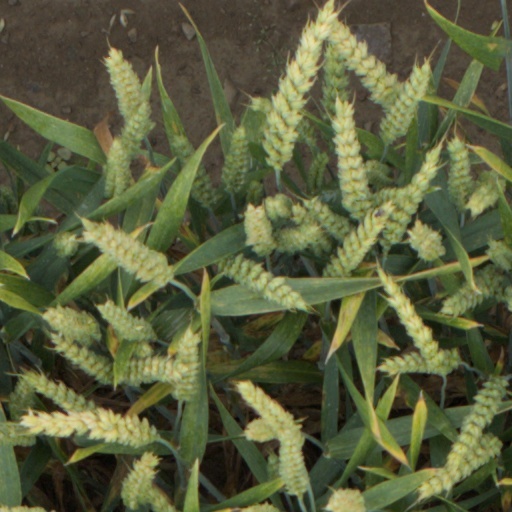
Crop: wheat